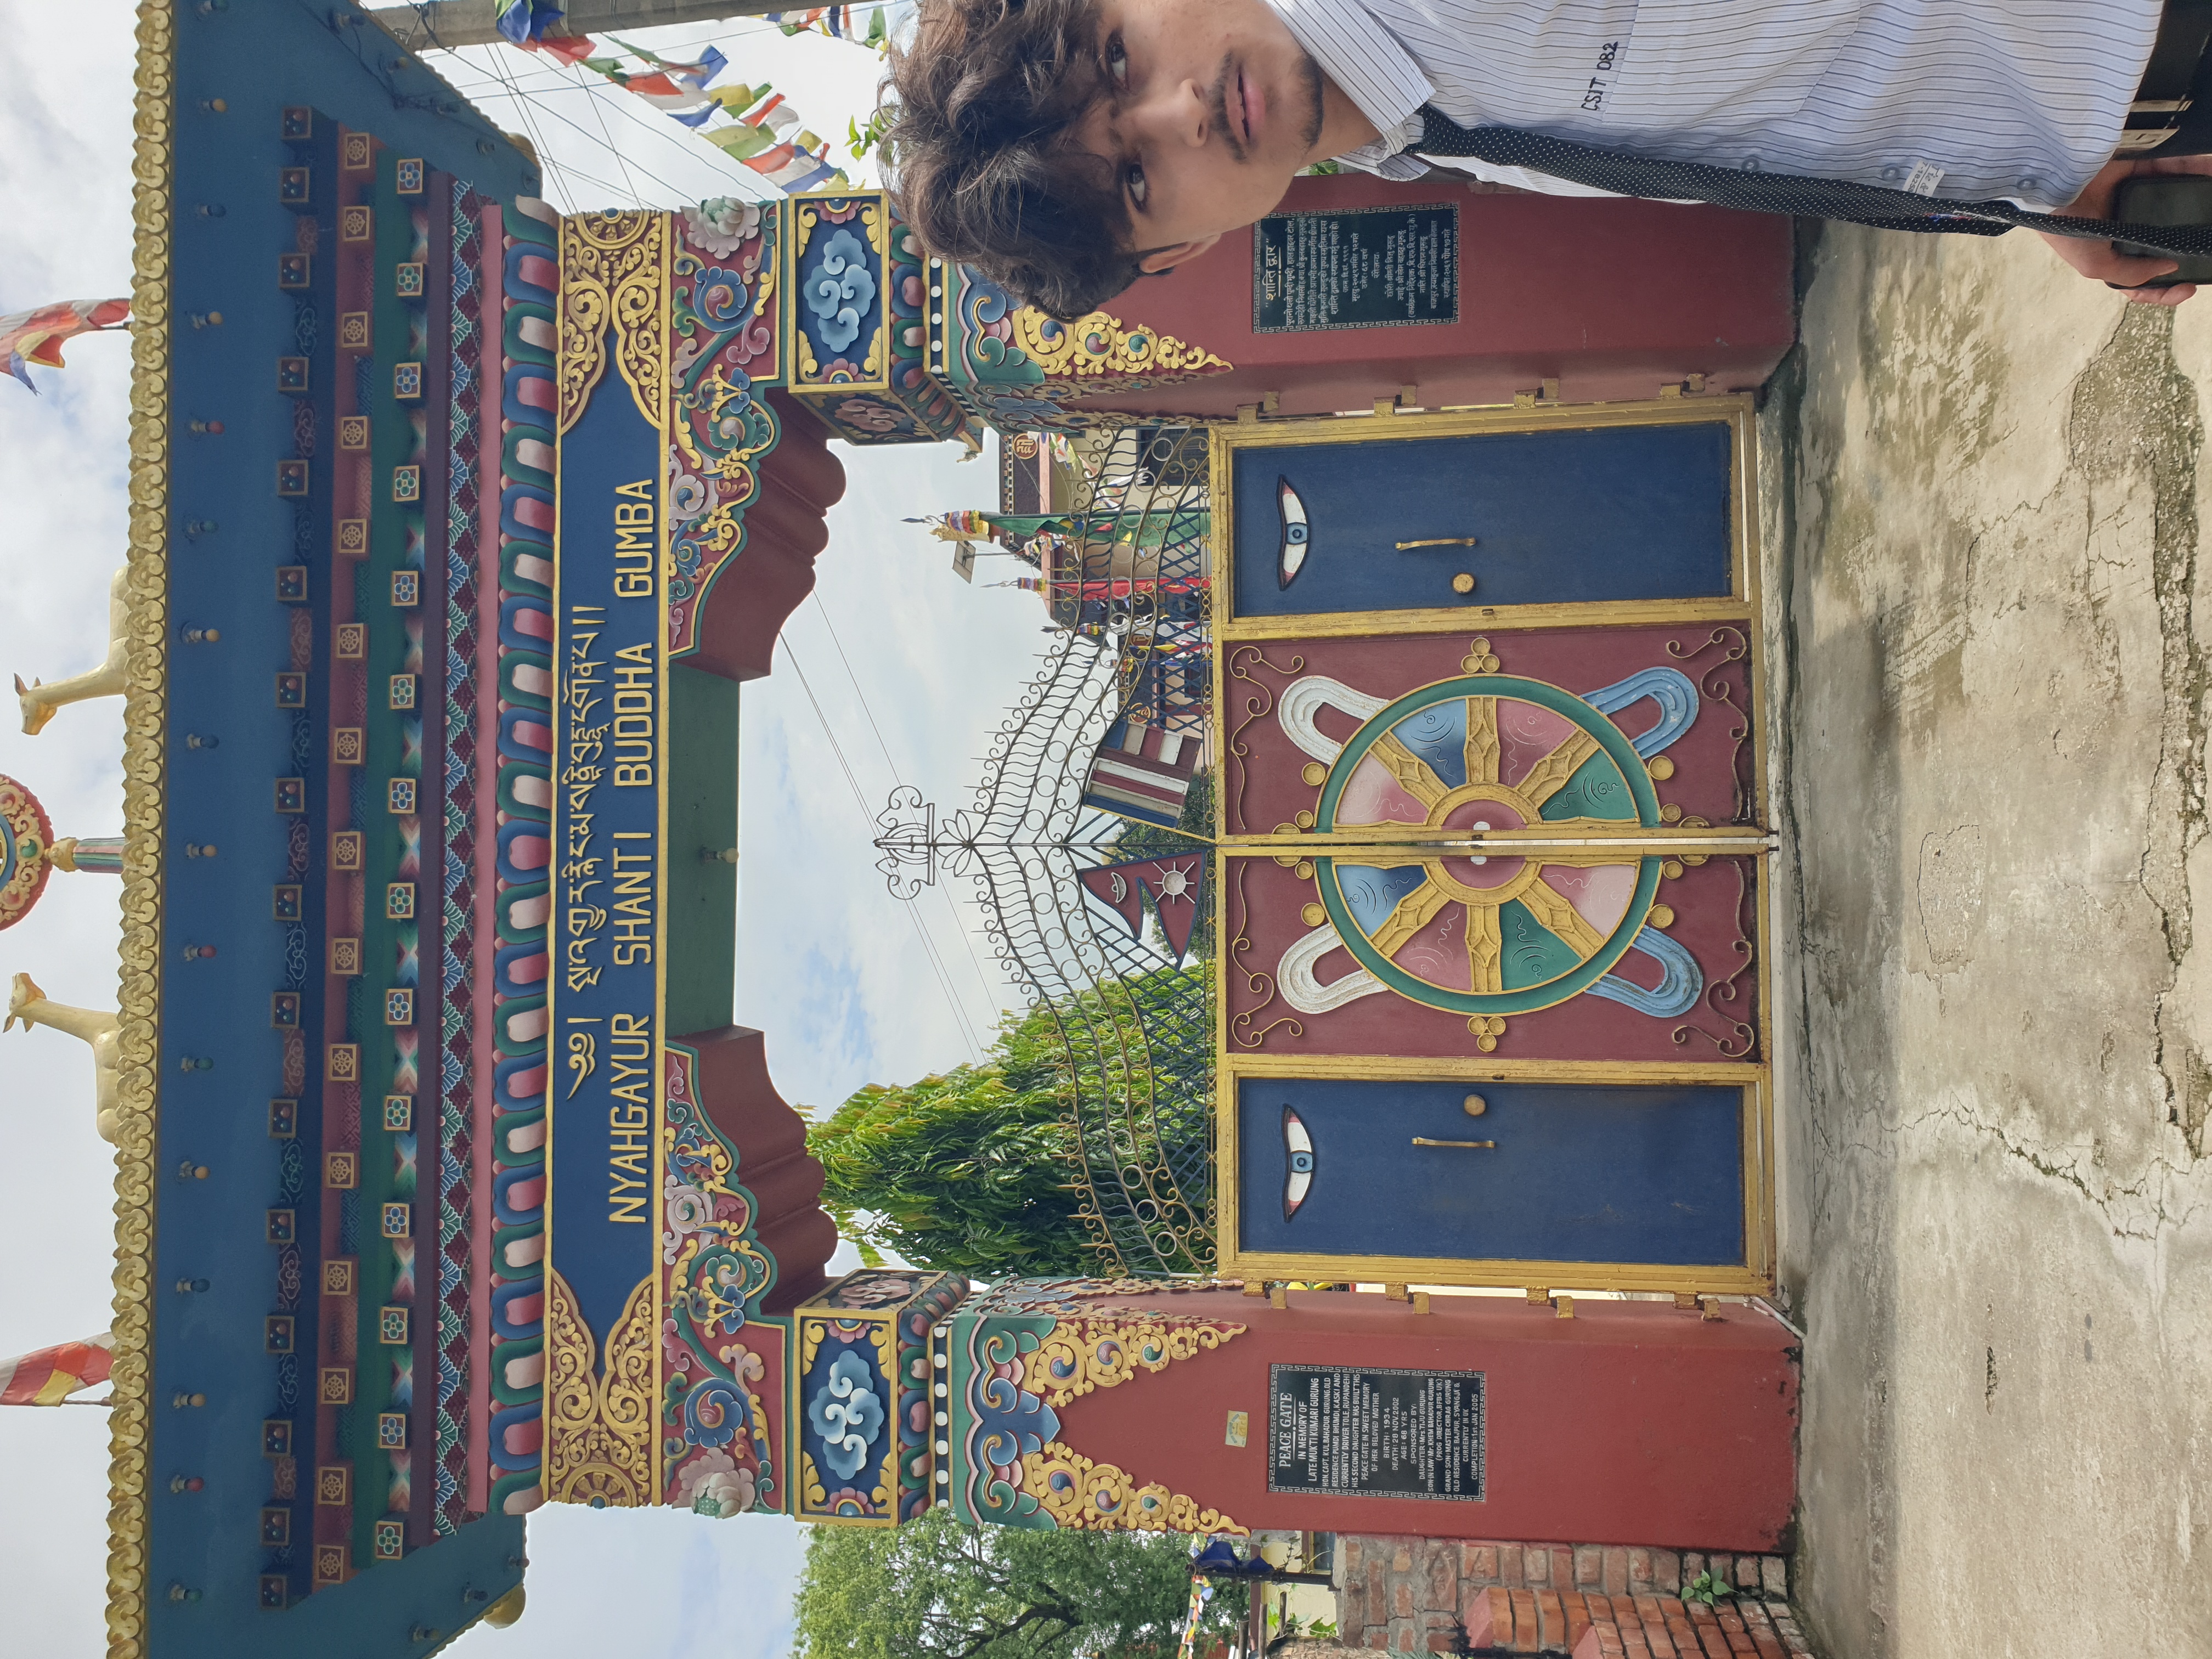
Heritage site: Nyahgayur_Shanti_Buddha_Gumba